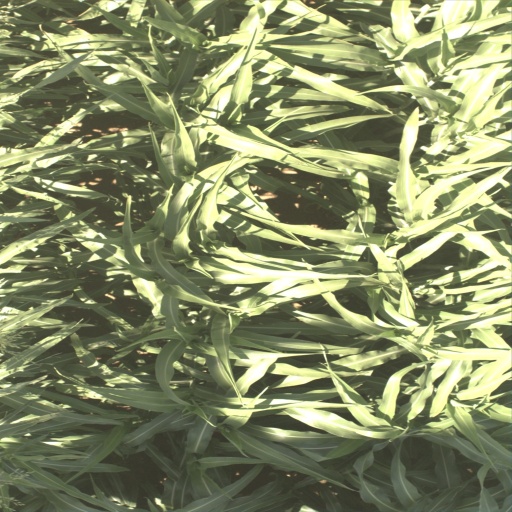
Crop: sorghum